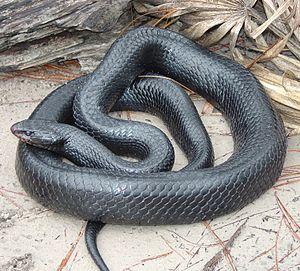
Drymarchon couperi ou serpent indigo est une espèce de serpents de la famille des Colubridae.
Drymarchon est un genre de serpents de la famille des Colubridae. Les espèces regroupées dans ce genre sont communément appelées Serpent indigo ou plus rarement Cribo.